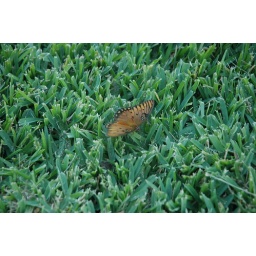
butterfly in grass